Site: brandenburg
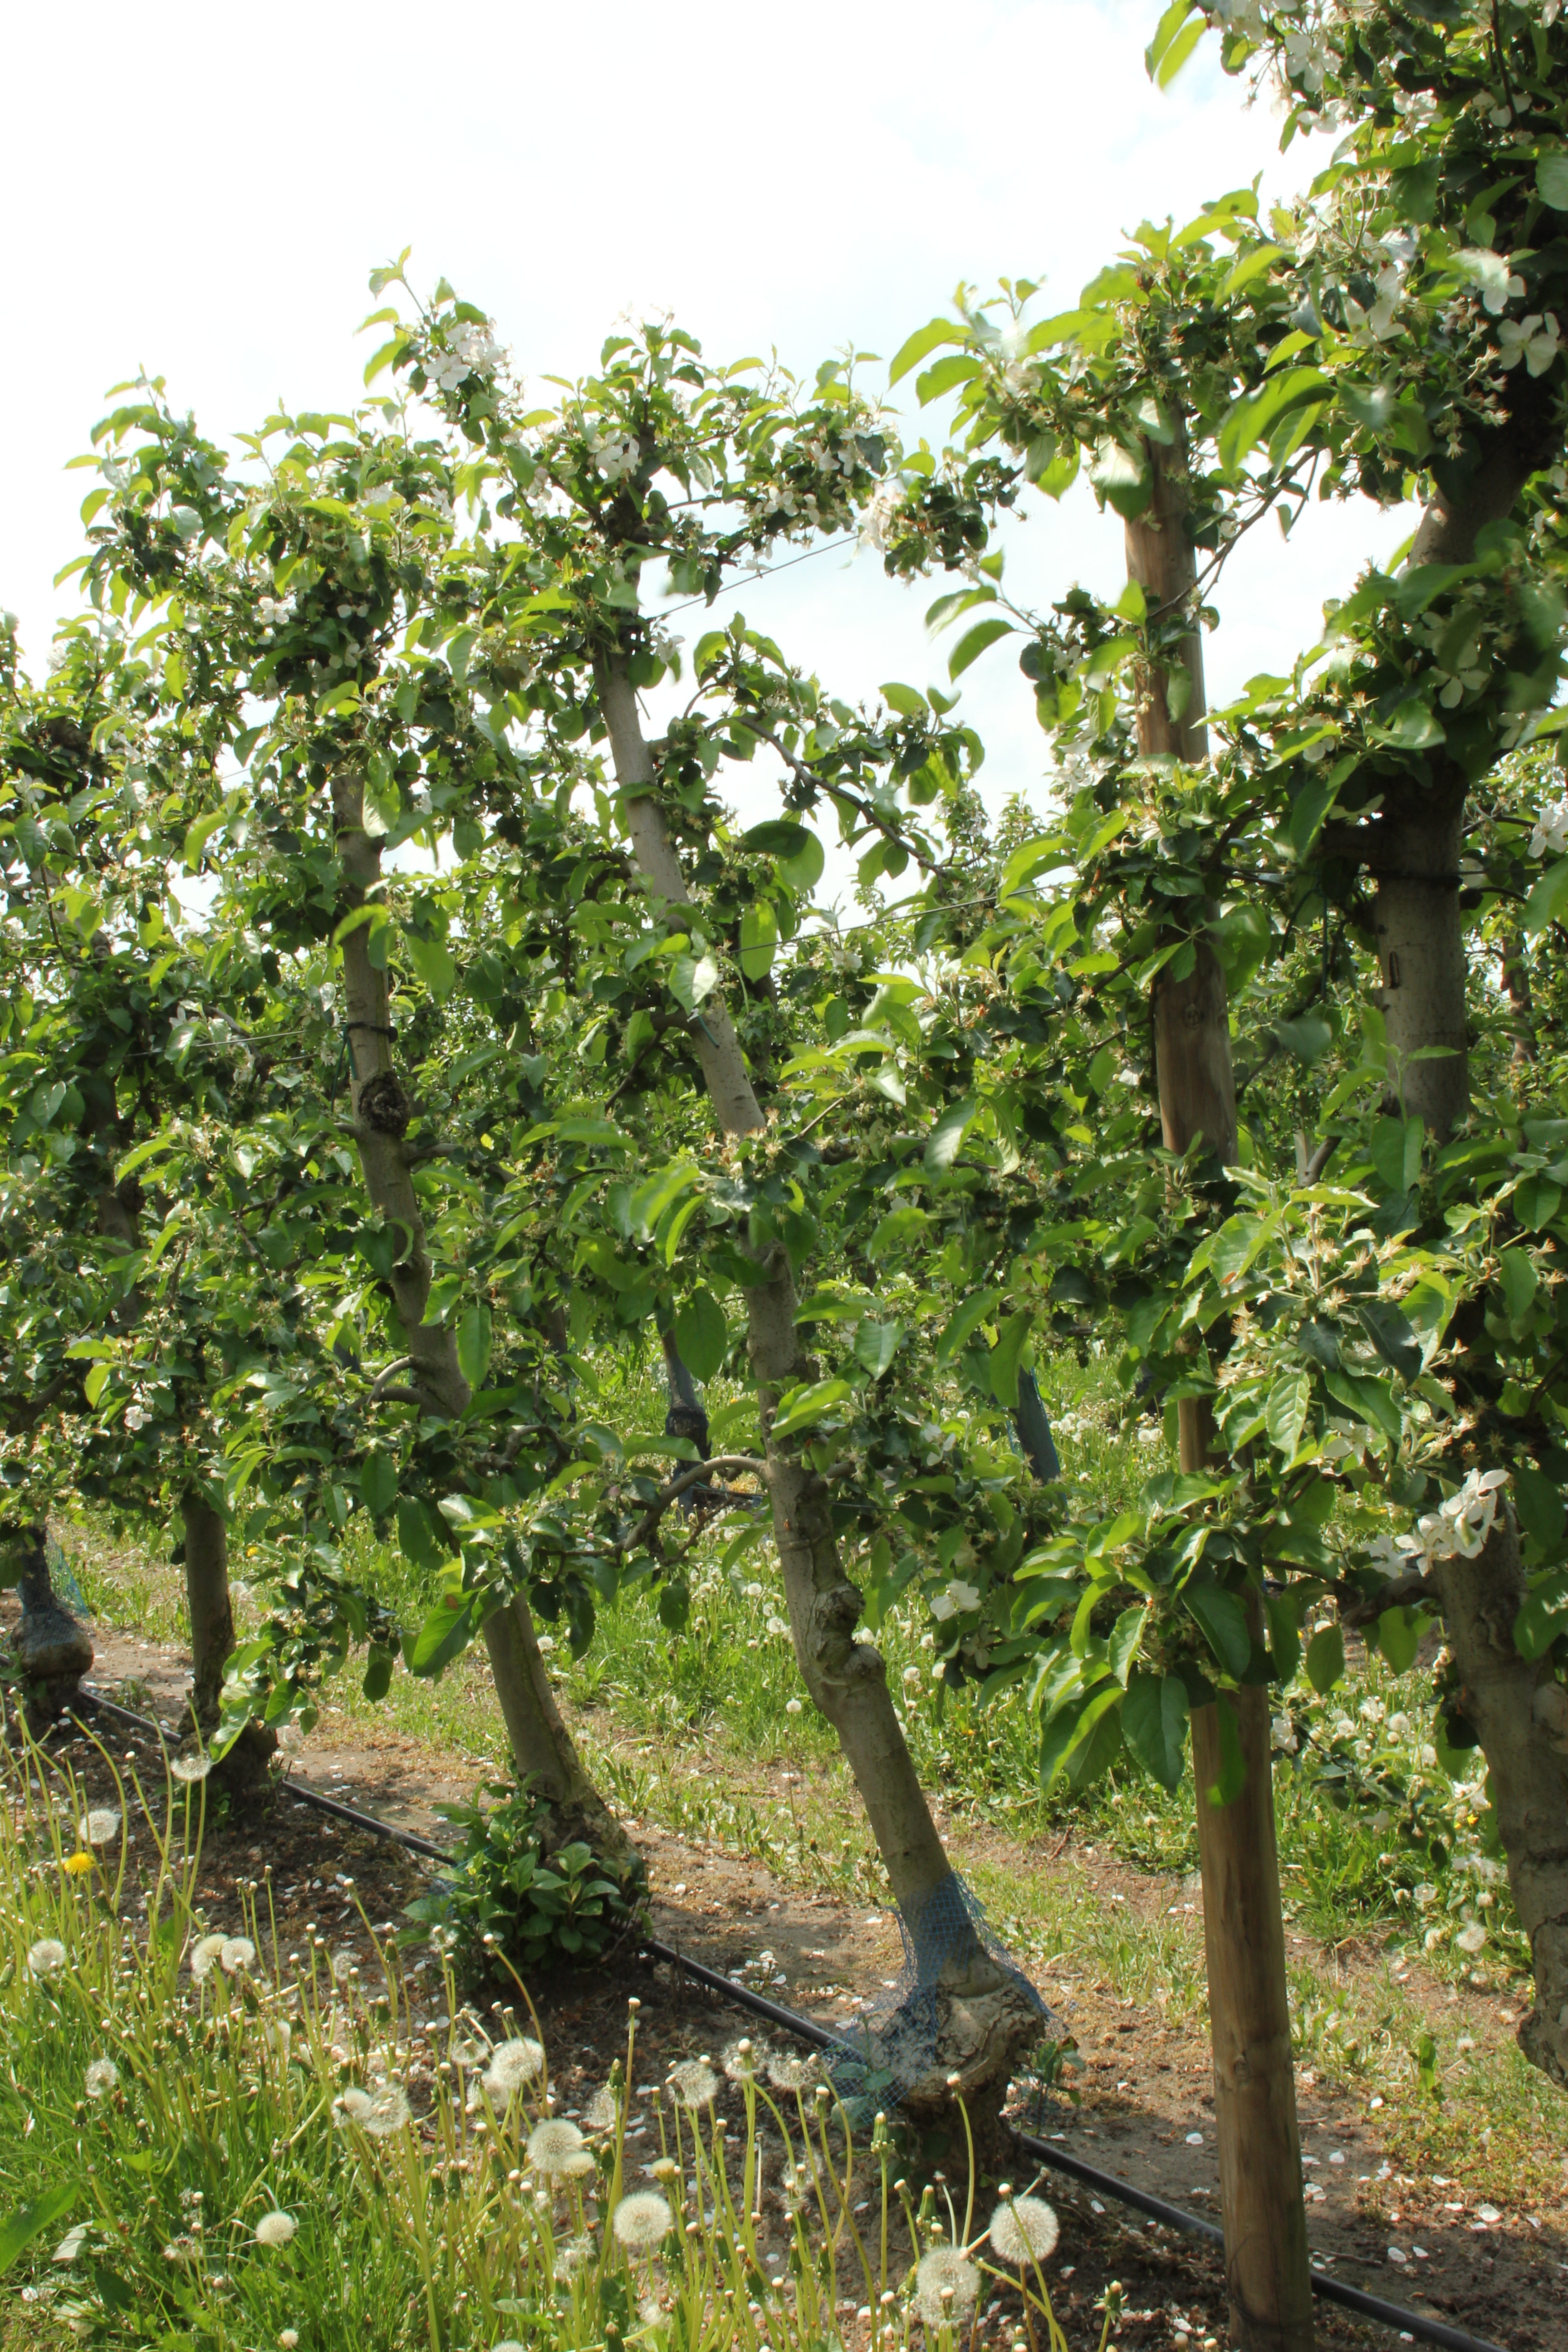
Growth stage (BBCH 67): Flowering